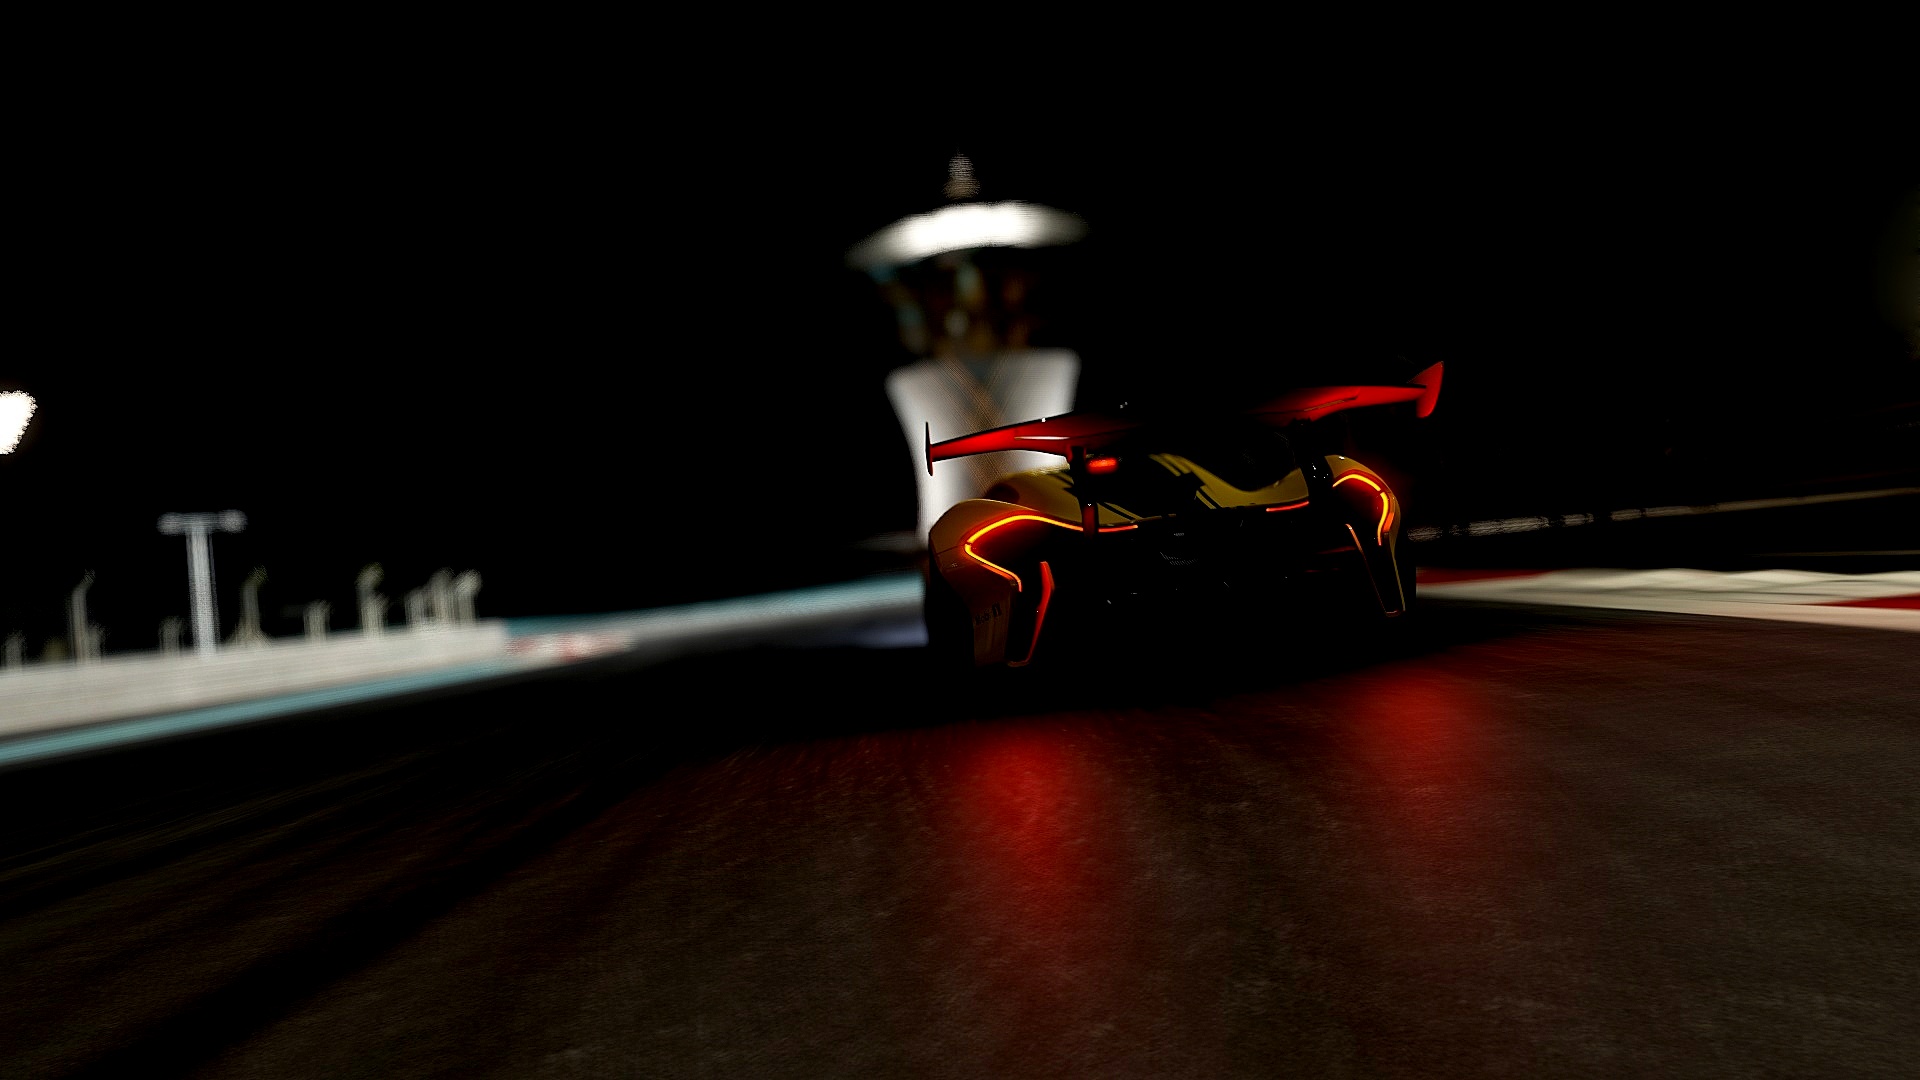
light, night, darkness, lighting, screenshot, computer wallpaper